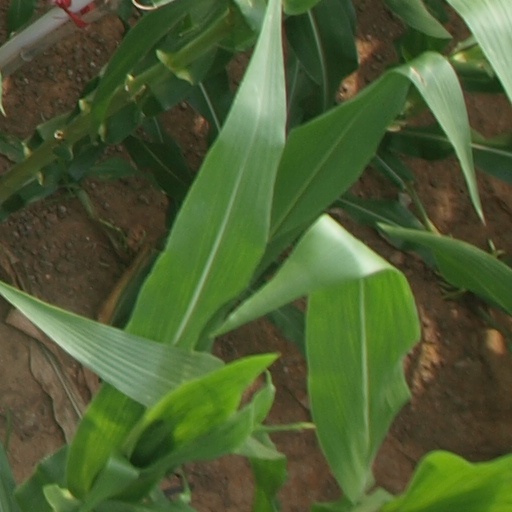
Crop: maize; corn